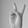
ASL letter: V